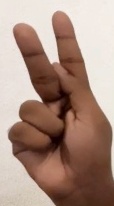
ASL sign: K